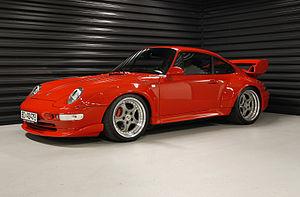
La Porsche 911 (993) est la quatrième génération de Porsche 911, sportive de prestige développée par le constructeur allemand Porsche. Dernière version de la série 911 à posséder le moteur boxer dans sa configuration d'origine, c'est-à-dire avec un refroidissement à air, le six-cylindres à plat connaîtra de nombreuses évolutions. Il sera par ailleurs désormais associé à une boîte de vitesses à six rapports. De nombreux perfectionnements électroniques apparaissent également, aussi bien en ce qui concerne la gestion du moteur que les aides à la sécurité active.